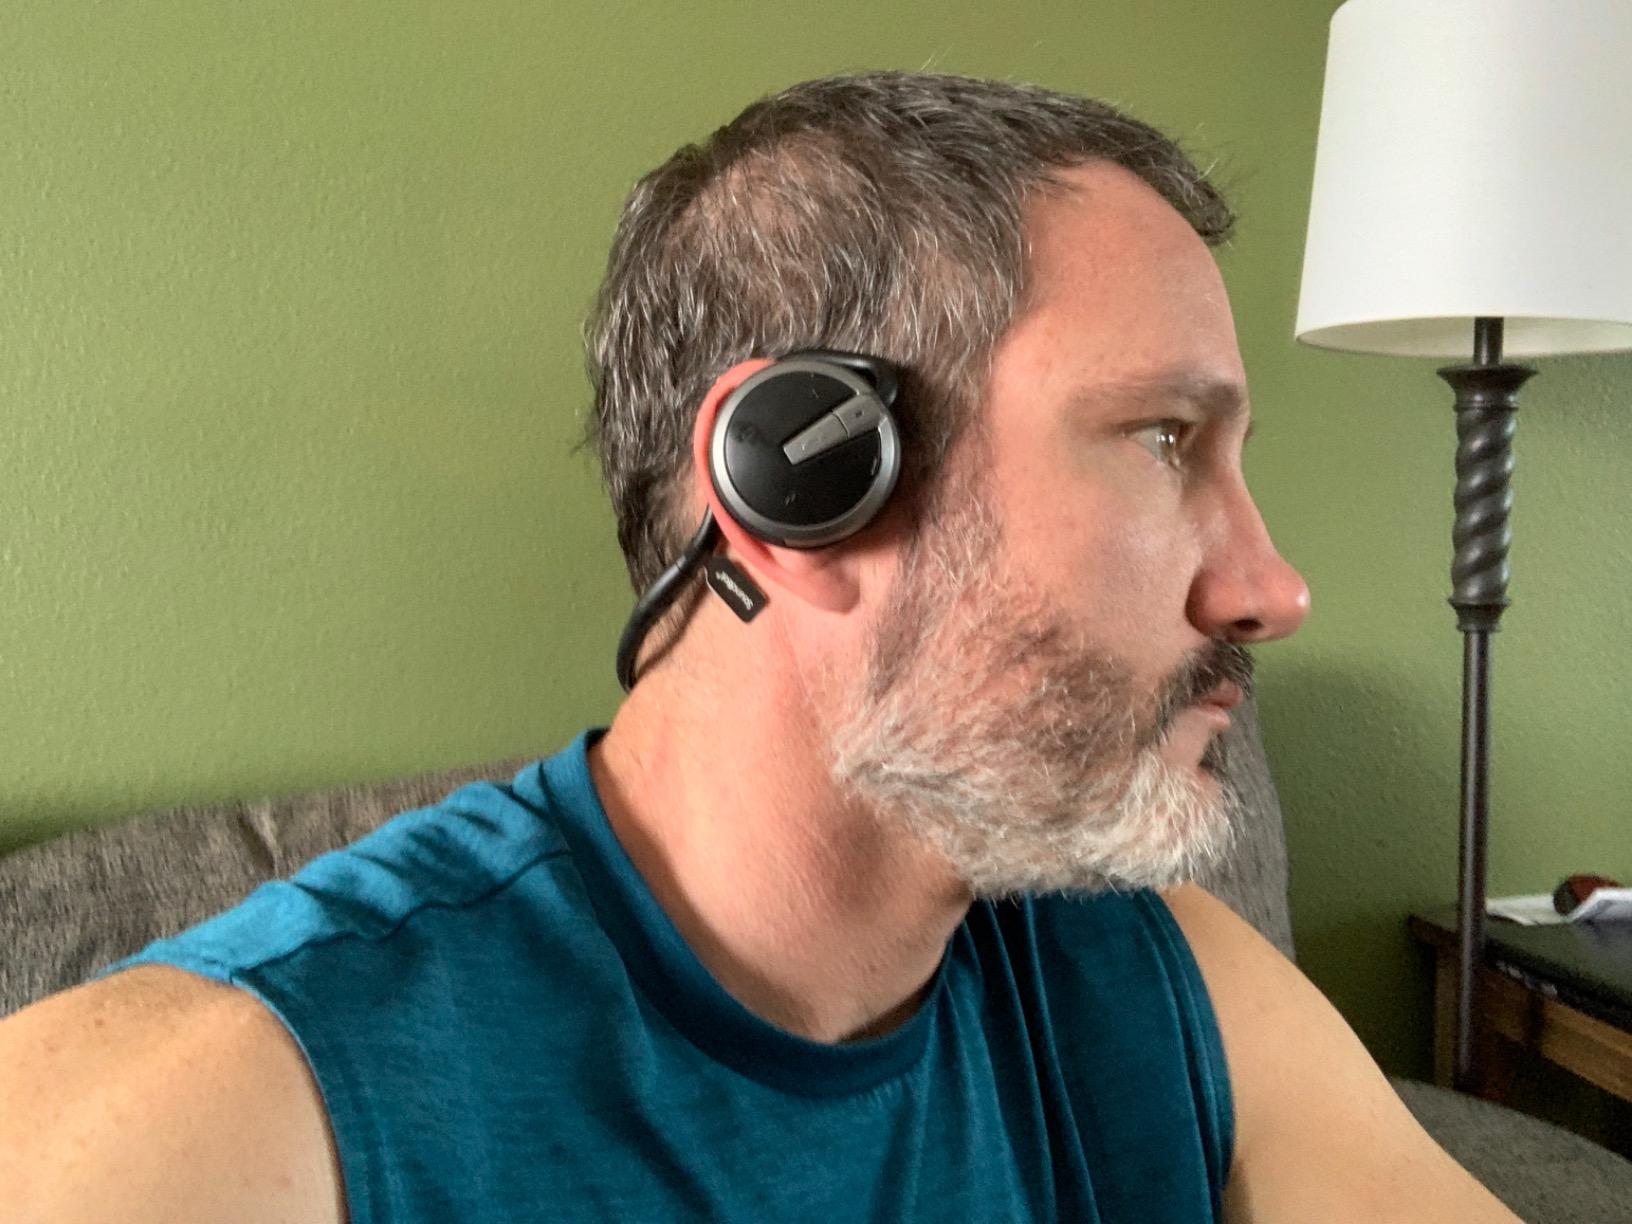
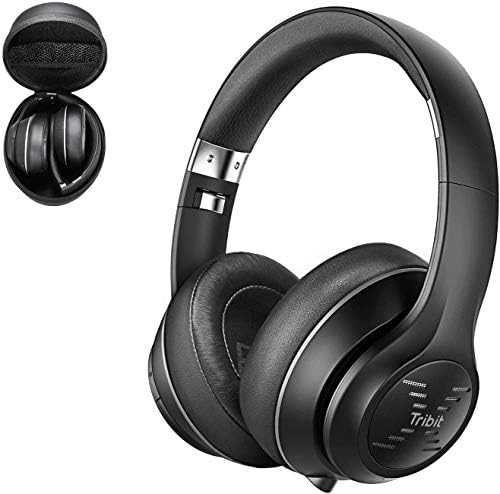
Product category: headphones
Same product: no